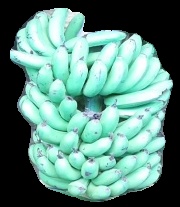
Variety: pachbale
Grade: grade1